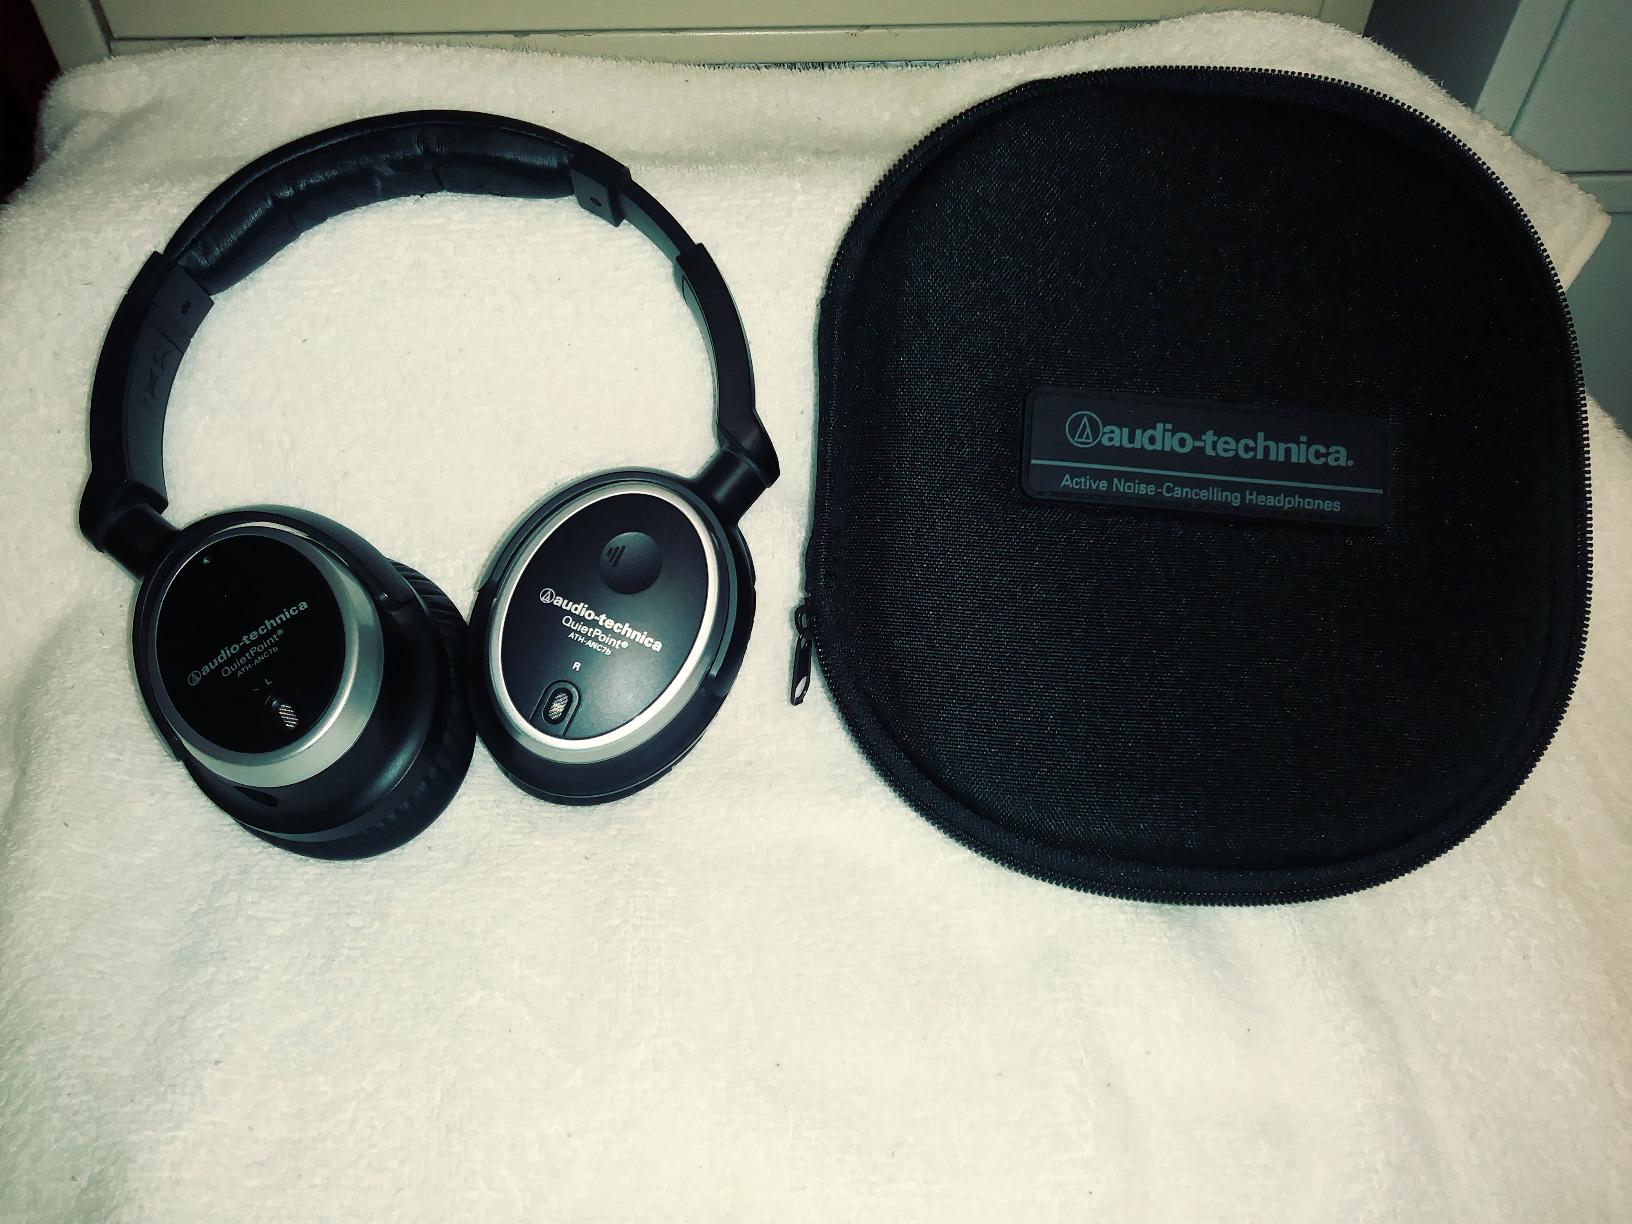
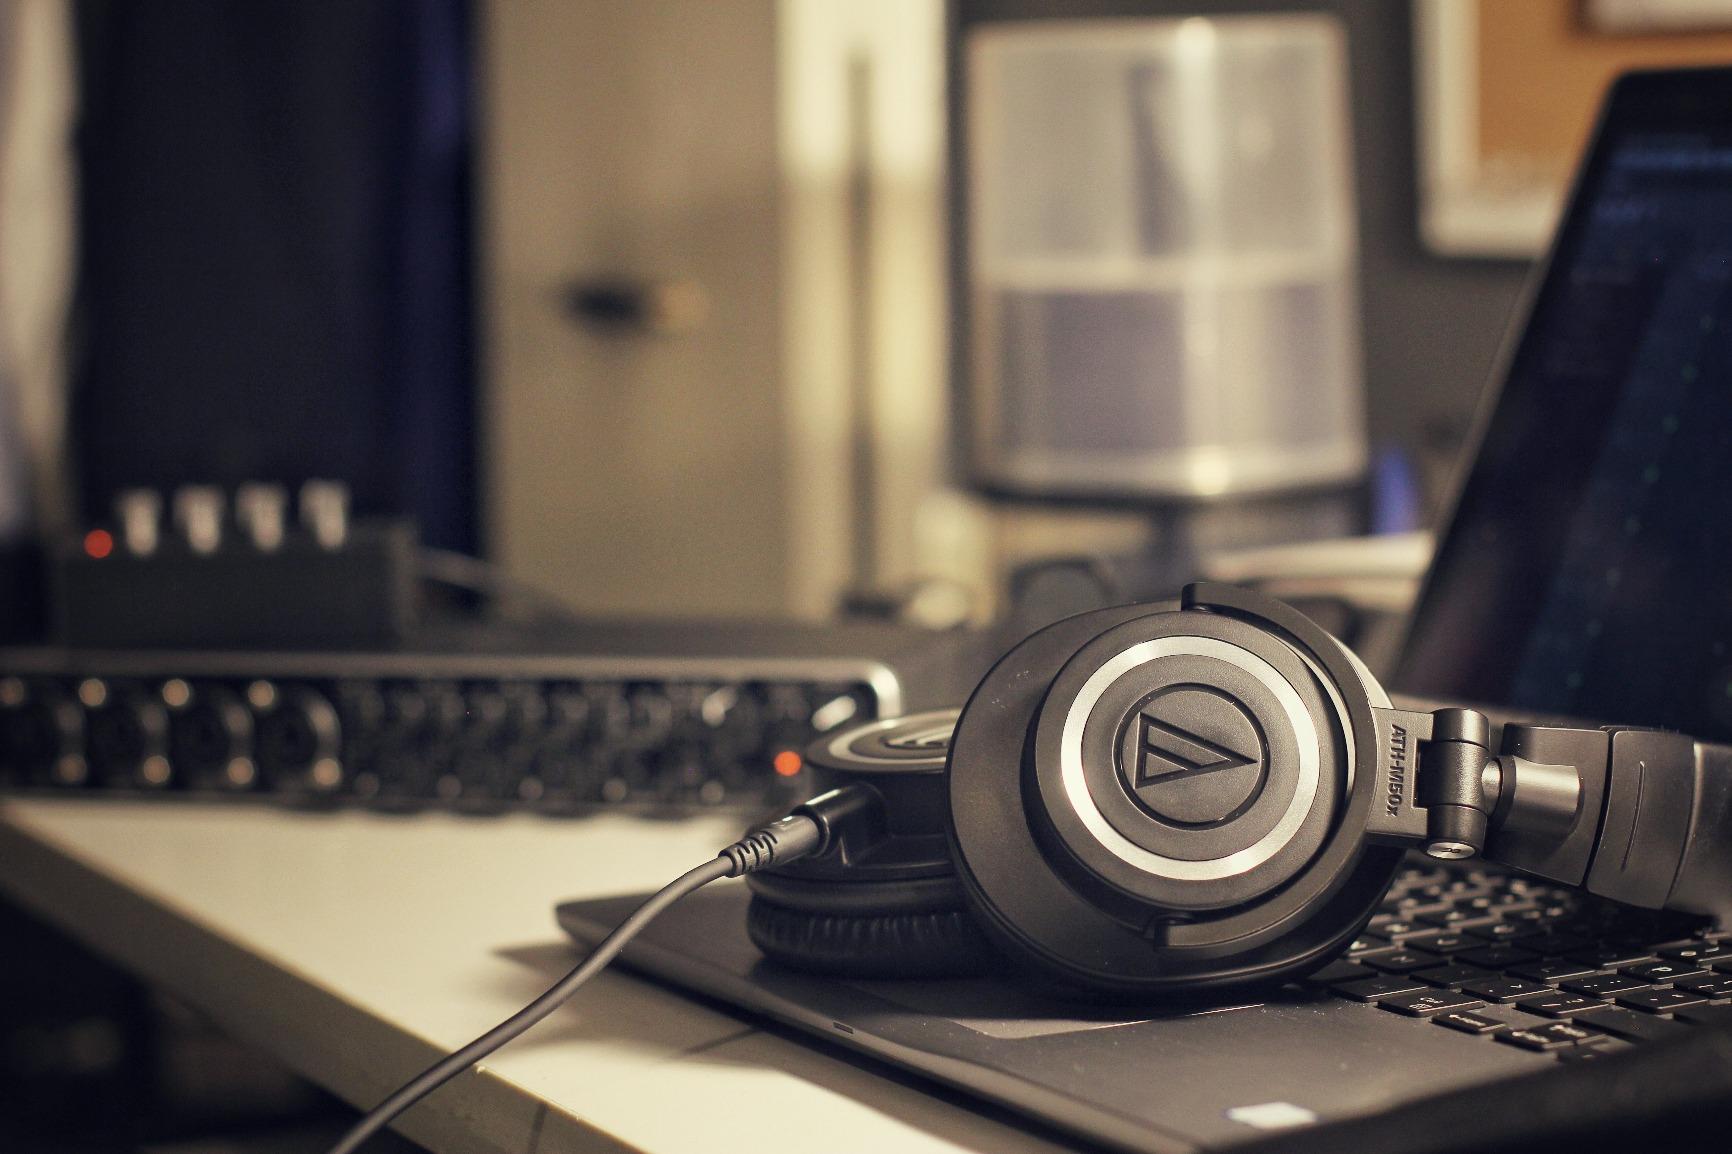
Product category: headphones
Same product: no